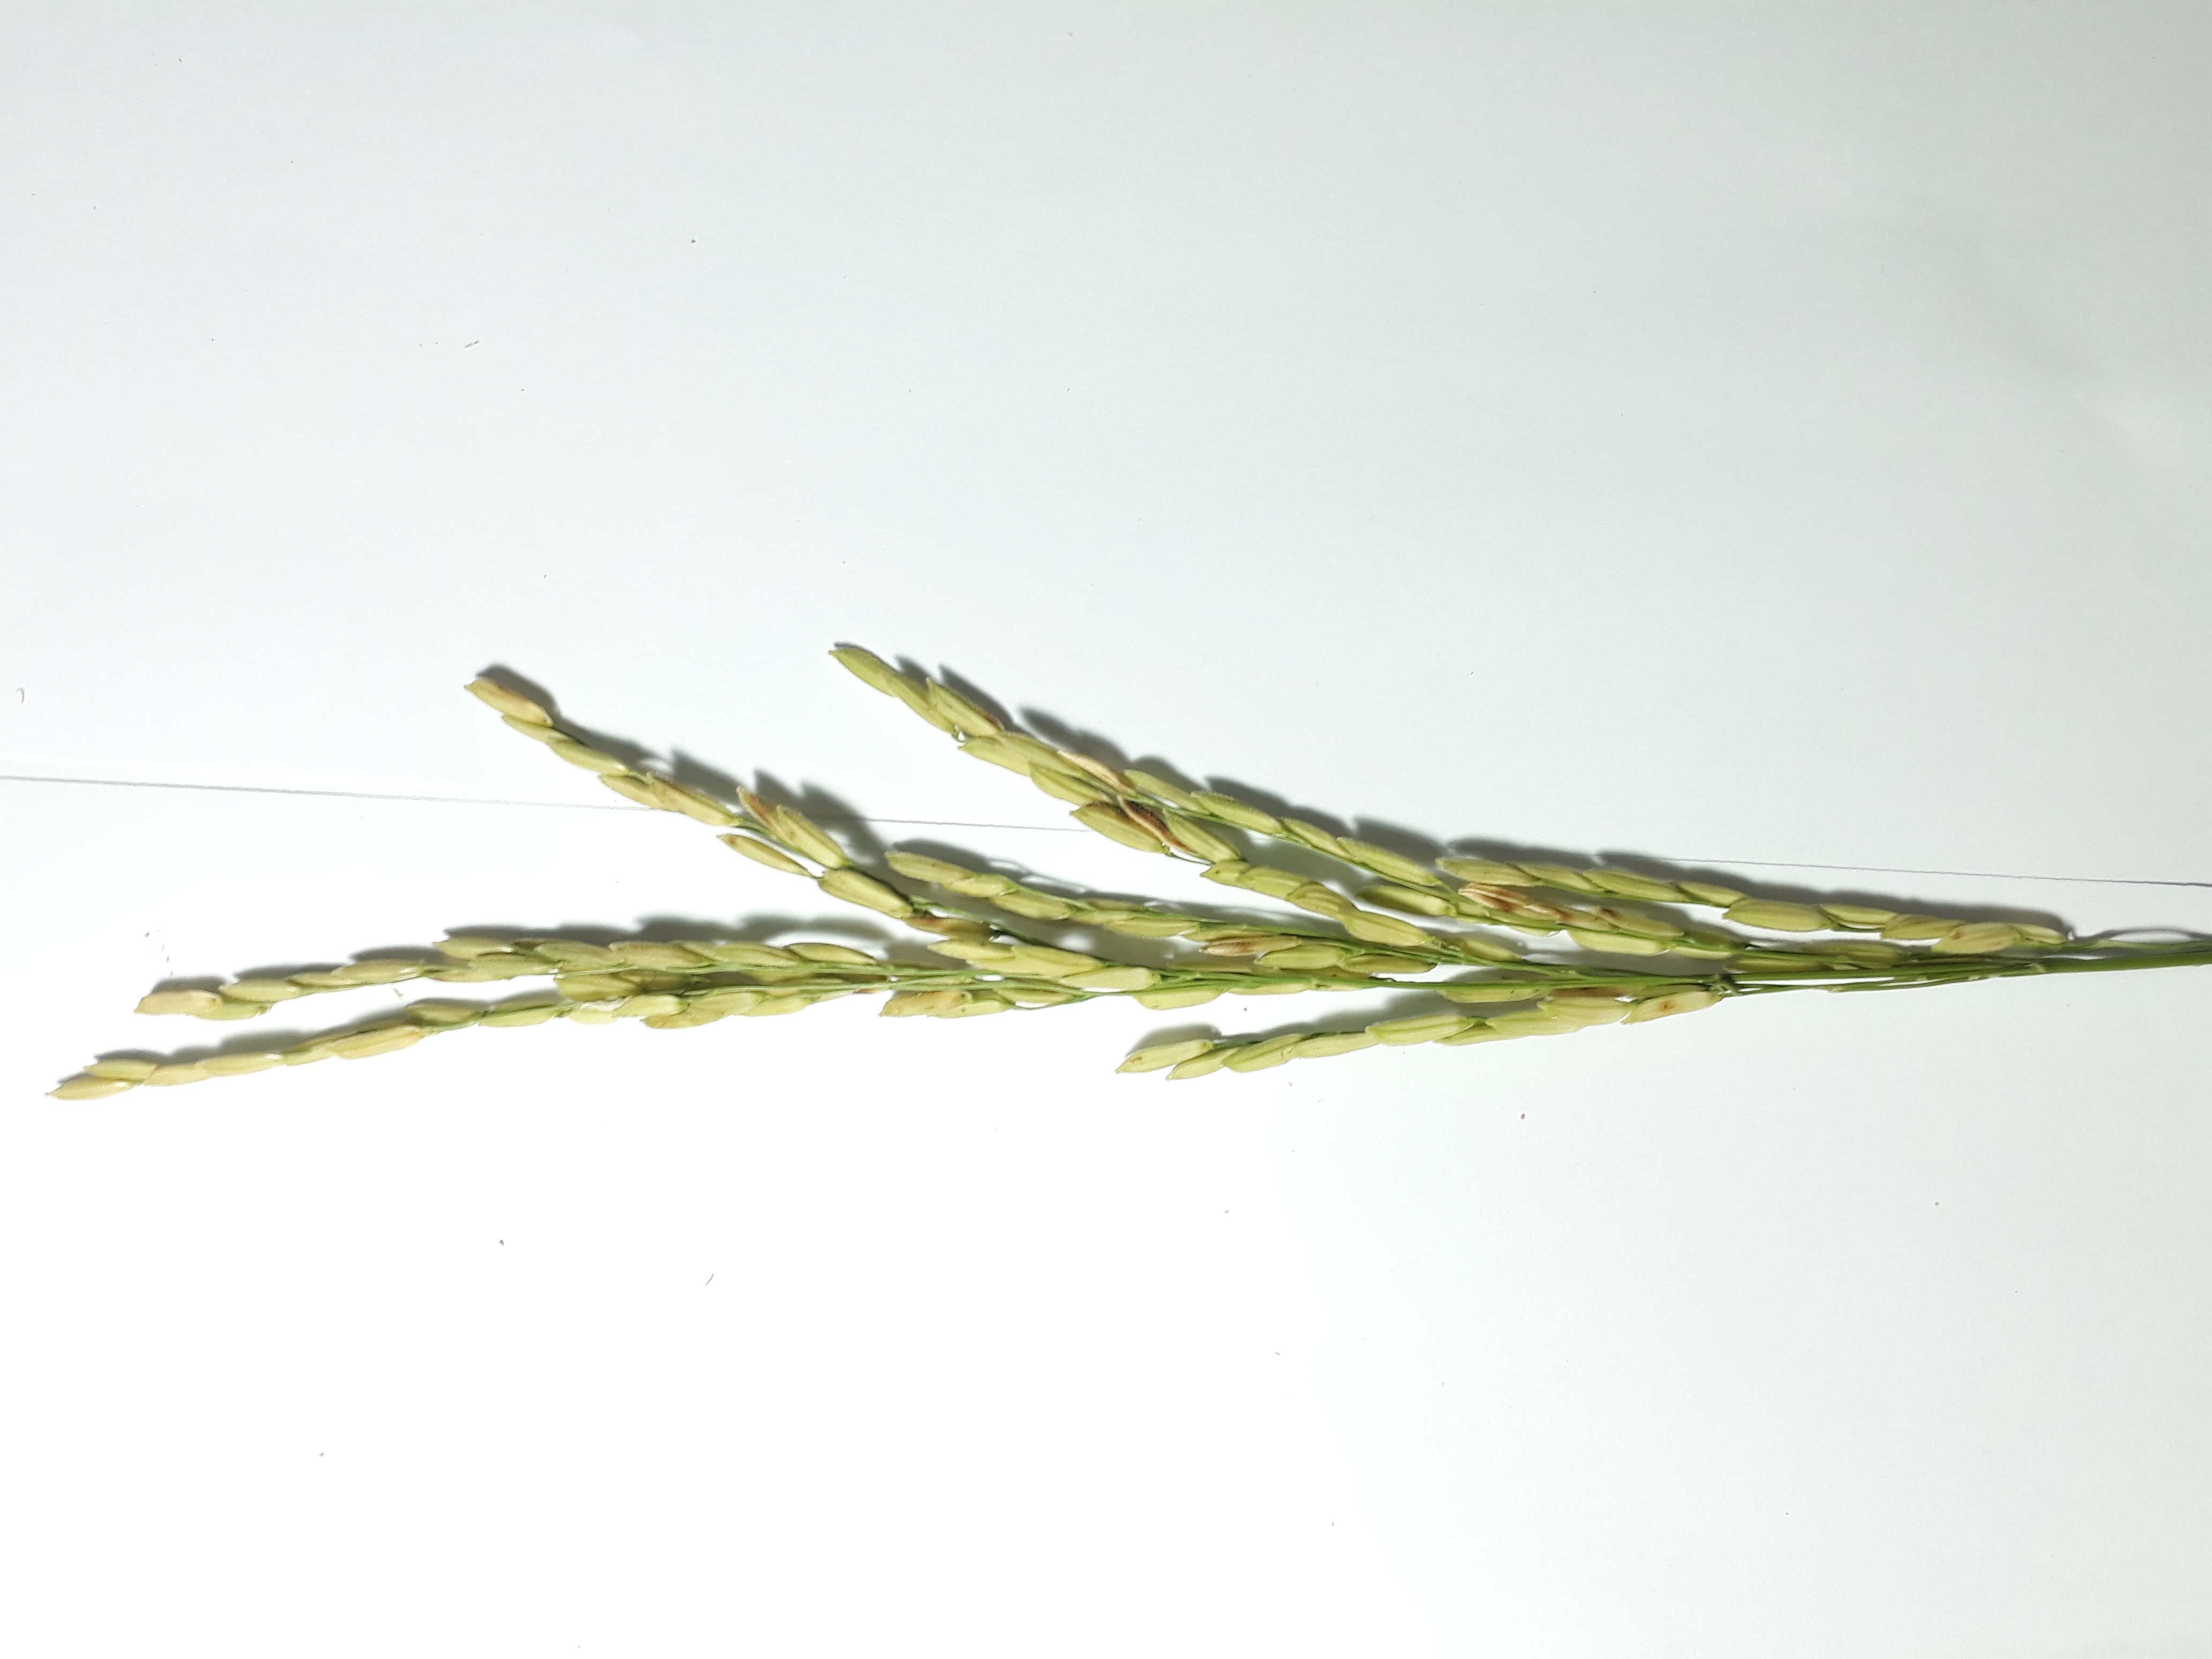
Label: Healthy